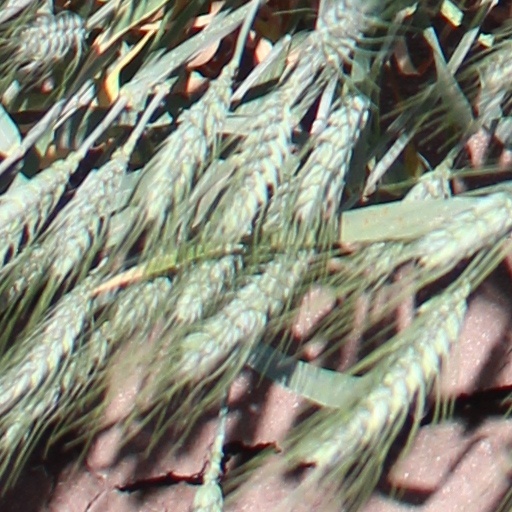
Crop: wheat